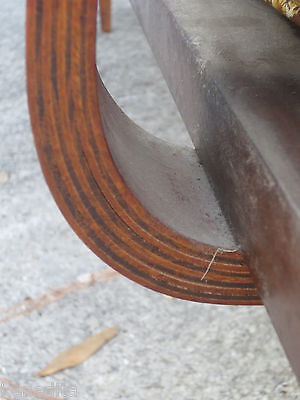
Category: sofa